Green Youth (Germany)

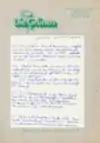
Original statutes of the first "Grüne Jugend" from 1981

Before 1994 there were, after the first attempts in Niedersachsen like Grüne Jugend Braunschweig, founded in the spring of 1981, several state-based associations, such as the Grüne Jugend Hessen, which had been founded in the spring of 1991. It used and still uses a frog as its logo. In the same spring the Grün-Alternative Jugend Baden-Württemberg was founded. Parallel to these state-based organisations was the federal Bundesjugendkontaktstelle (Abbreviated: BUJUKS), a loose network of young members and sympathisers of Die Grünen.